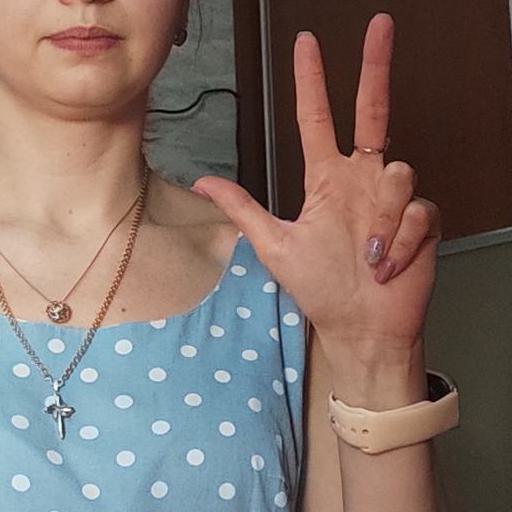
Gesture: three2